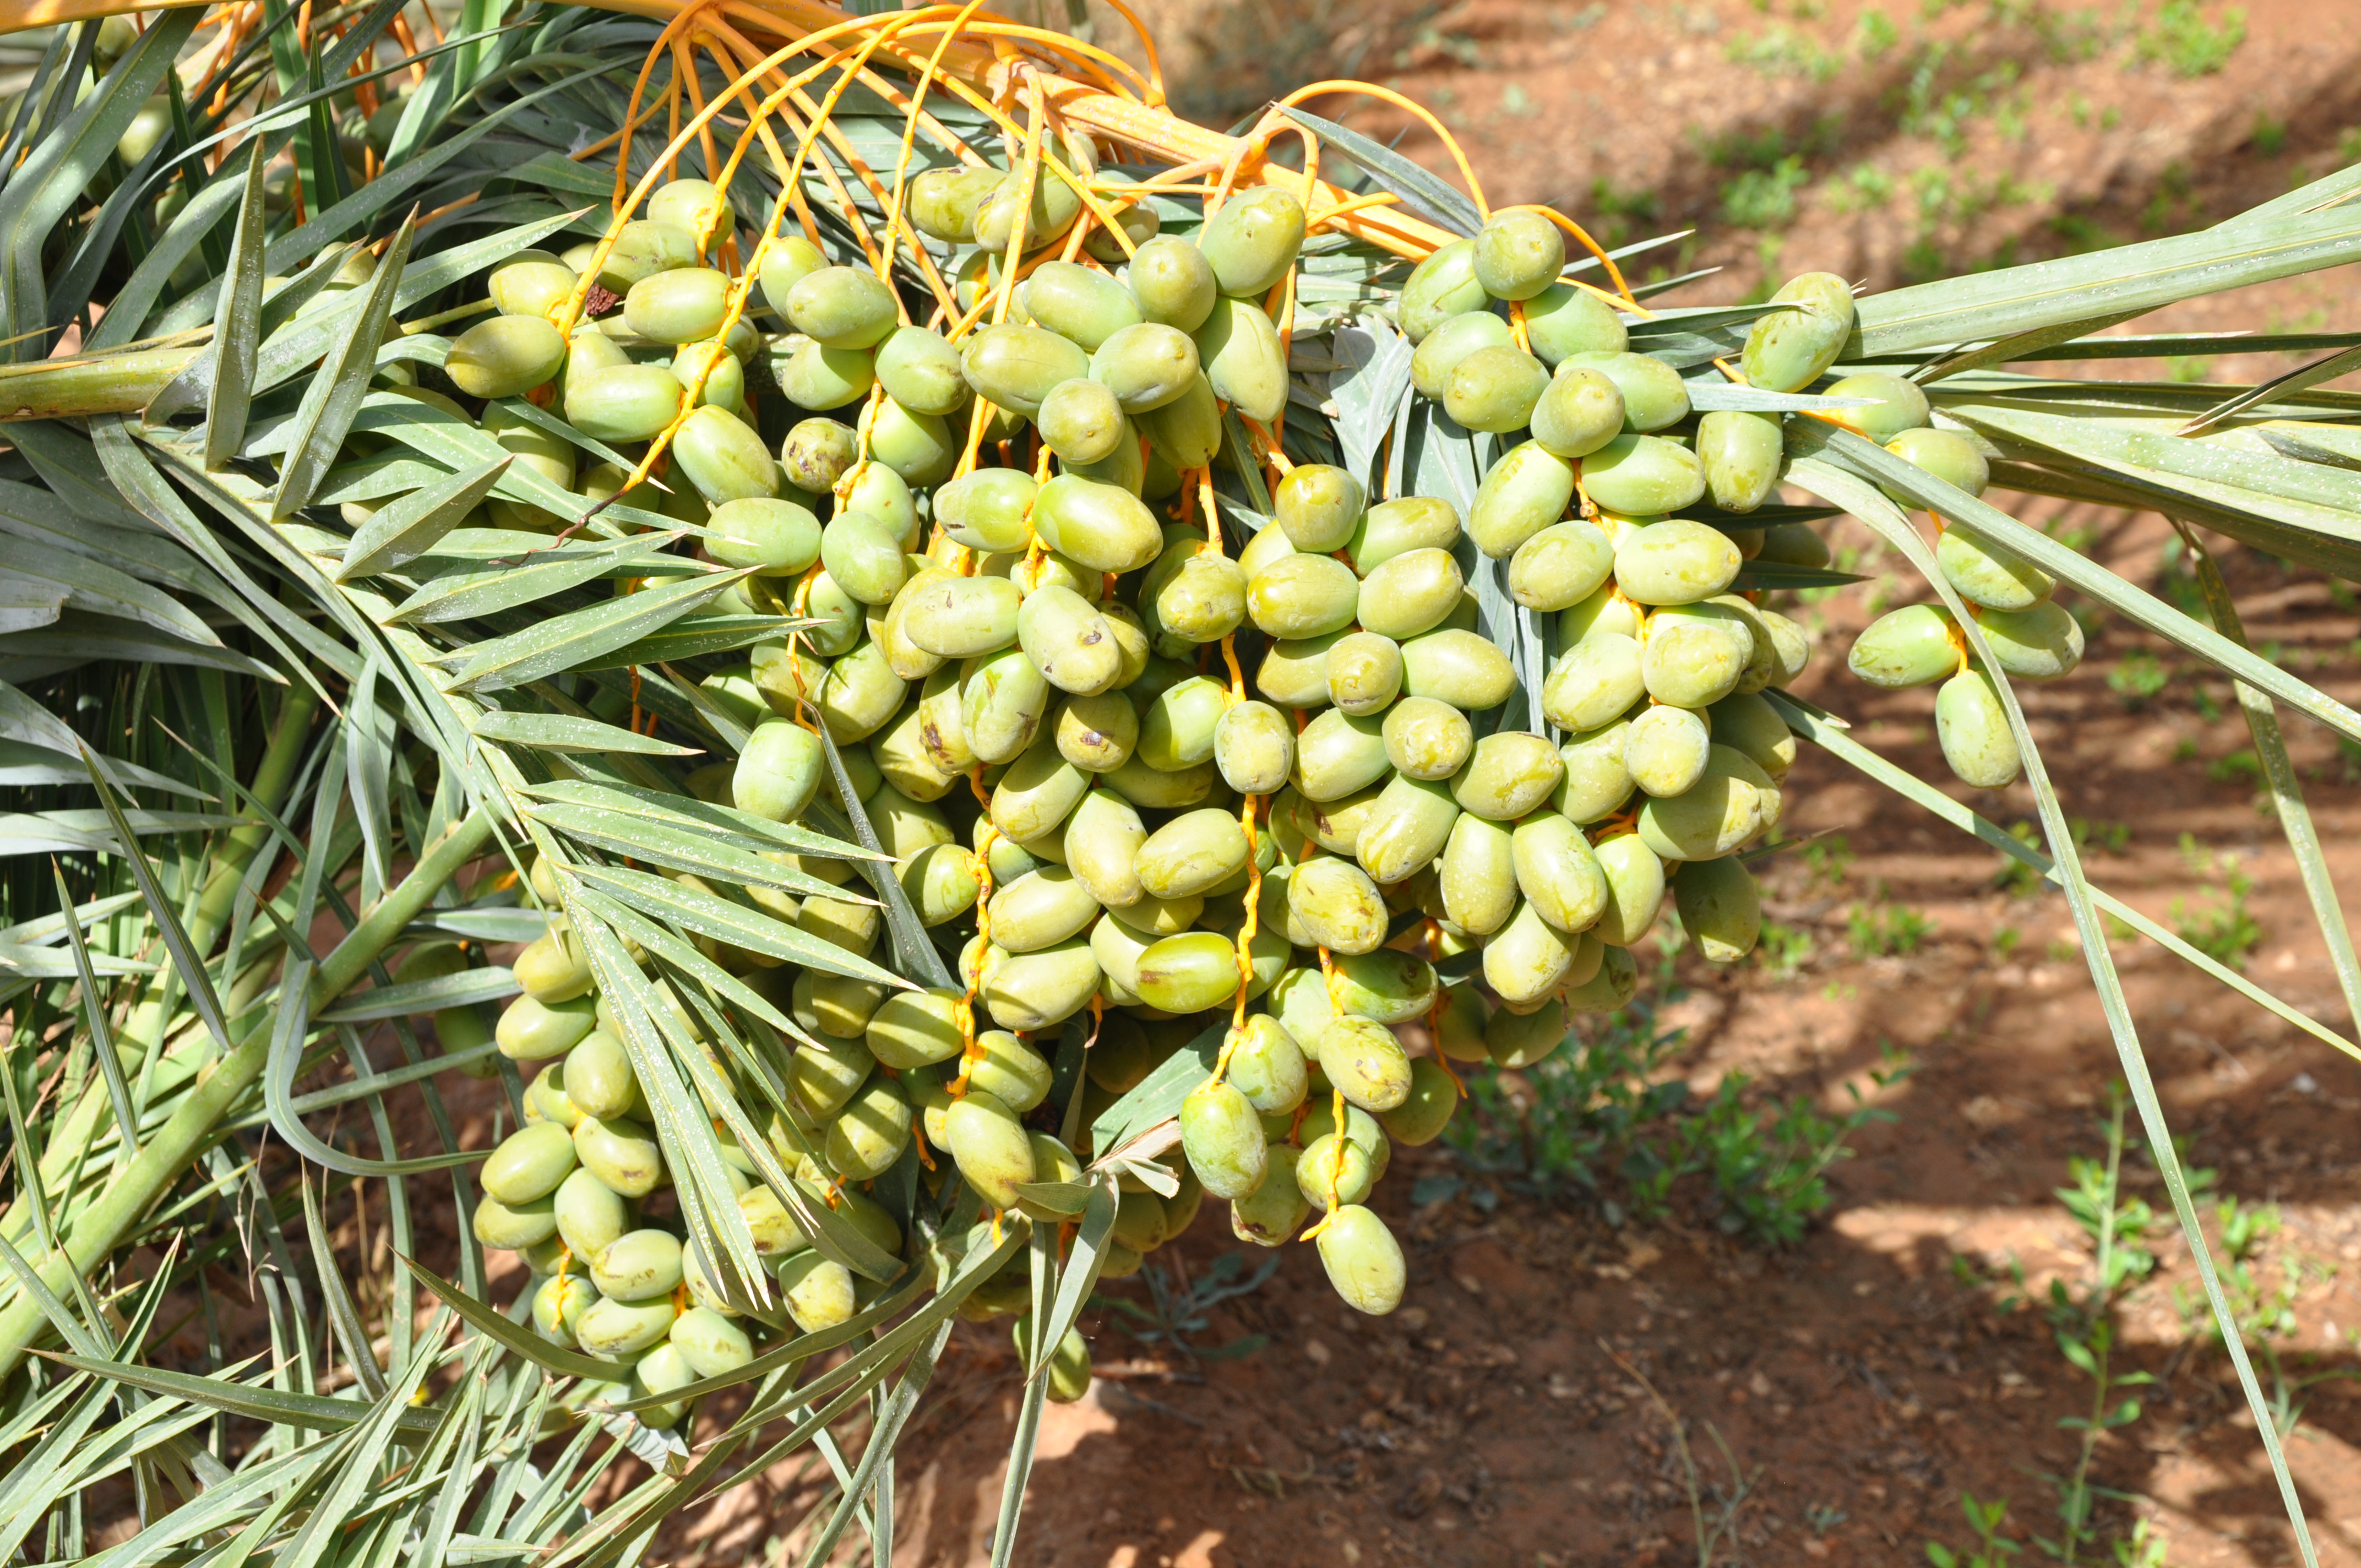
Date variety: Boumajhoul